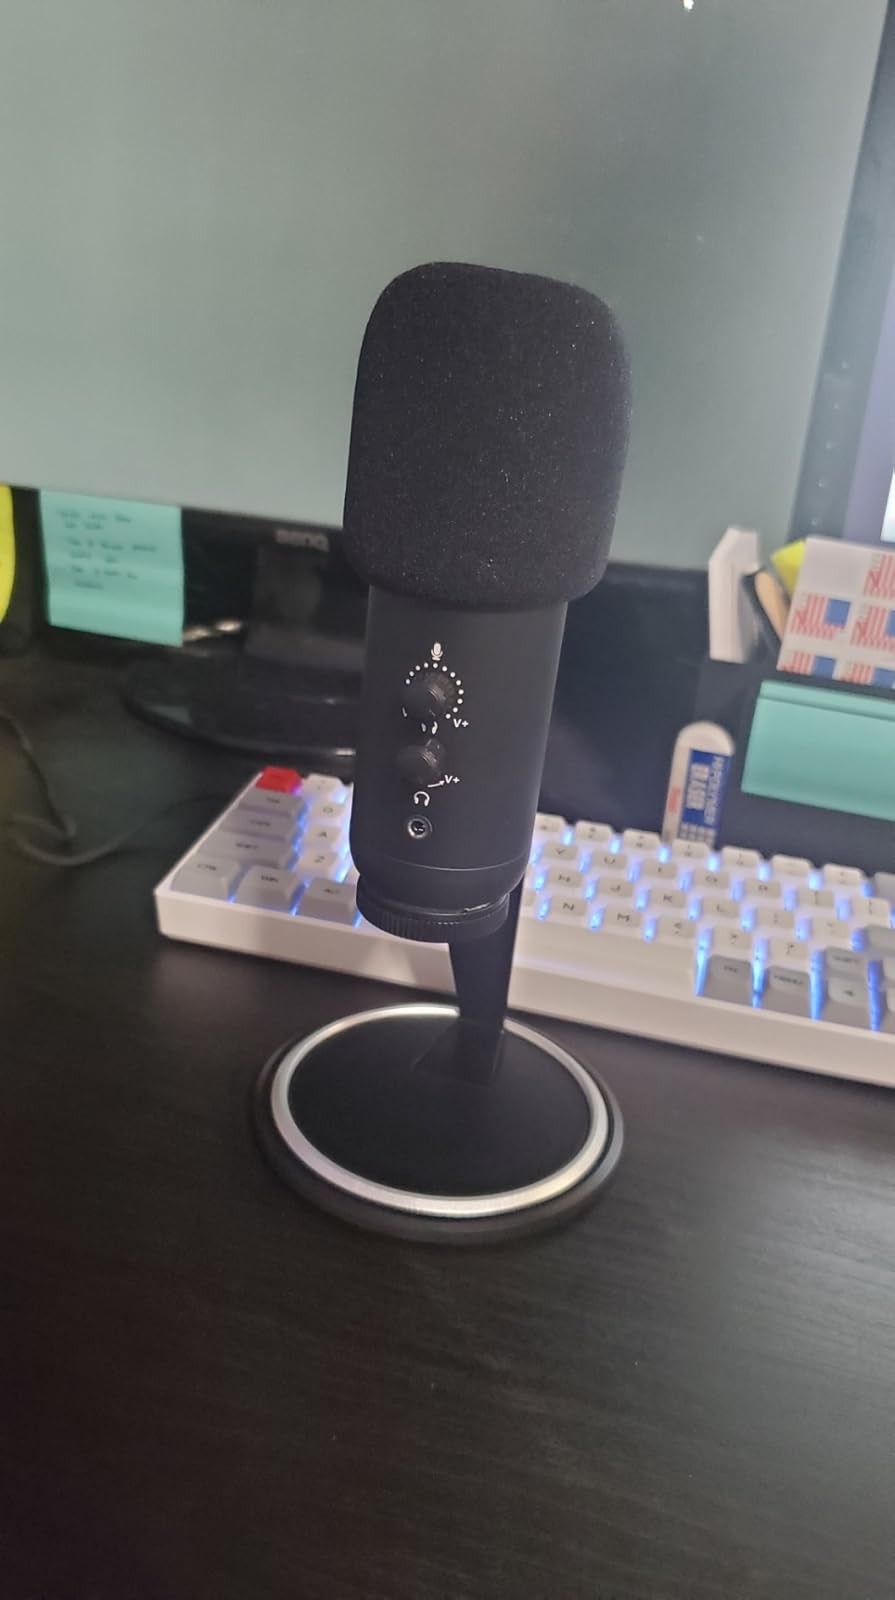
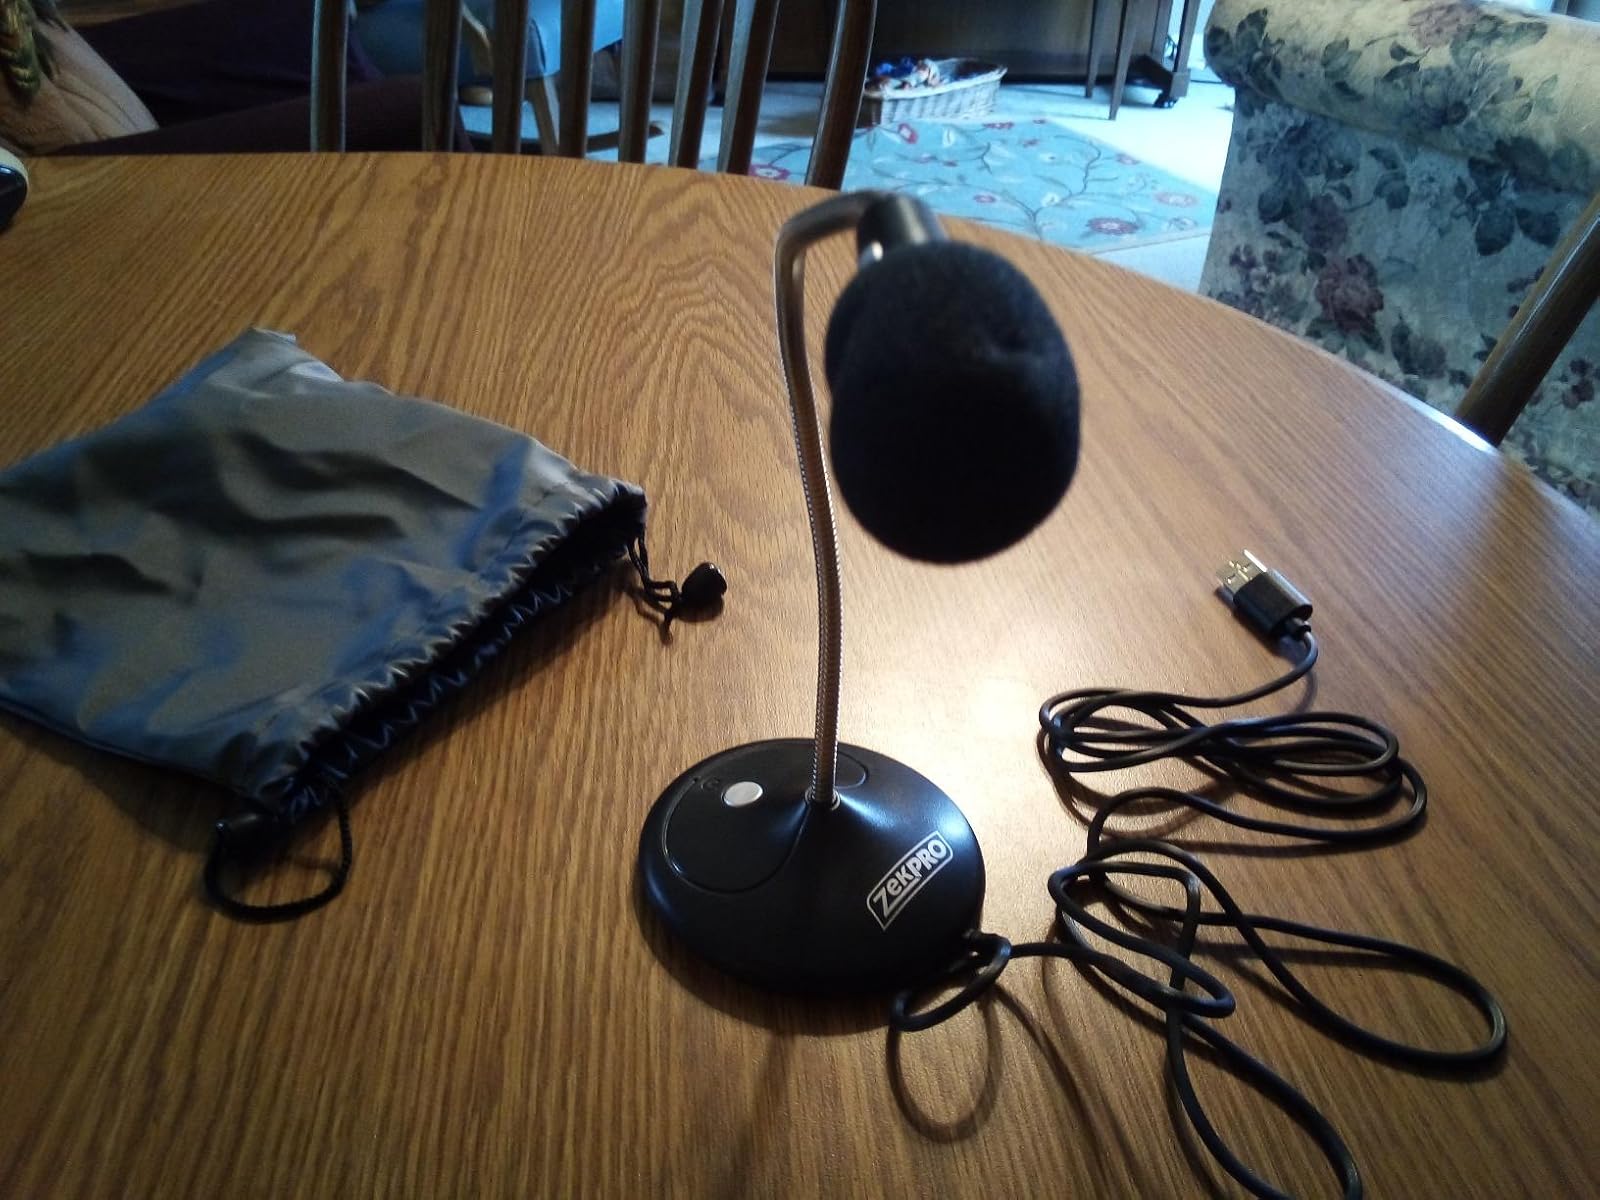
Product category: microphone
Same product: no